Nuevo León

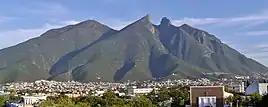
The Cerro de la Silla, a well-known symbol of the state, is part of the Sierra Madre Oriental mountain range.

Reyes' policies rapidly industrialized the state, overseeing the establishment of significant companies, including Cuauhtémoc brewery, later known as Cuauhtémoc Moctezuma Brewery, in 1900; Monterrey Foundry, now Fundidora Park, in 1904; Cementos Hidalgo, later known as Cemex, in 1905; and Vidrios y Cristales de Monterrey, later known as Vitro, in 1909.